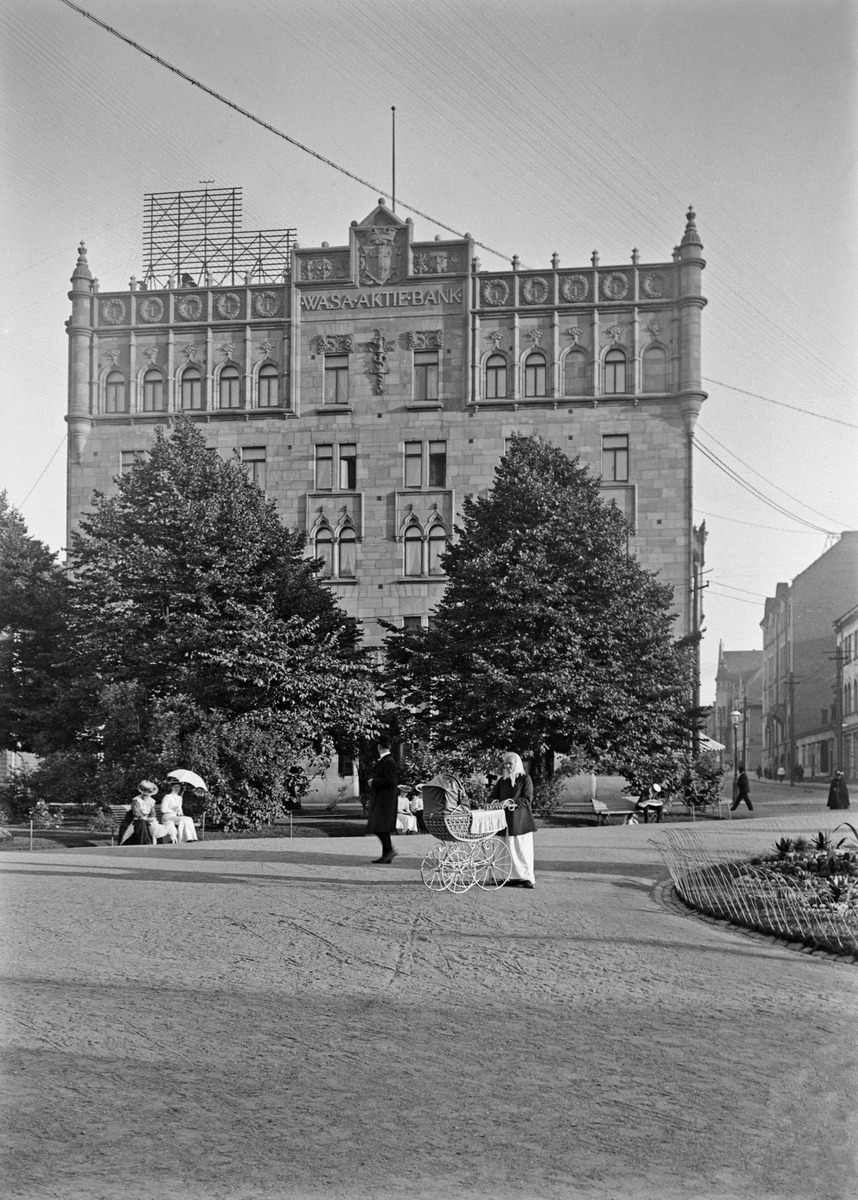
Runebergin esplanadi ja J
sisällön kuvaus: Runebergin esplanadi ja J. L. Runebergin muistopatsas.Taustalla Wasa Bankenin talo, Eteläesplanadi 12. mustavalkoinen
Kuvaaja: Wasastjerna, Nils Jakob, valokuvaaja
Ajankohta: kuvausaika 1916
Paikka: Suomi, Uusimaa, Helsinki, Kaartinkaupunki Helsinki, Eteläesplanadi 12. Runebergin esplanadi
Aiheet: patsaat, veistokset, puistot, pankit, jalankulkijat, lastenvaunut, palvelusväki, palvelijat